Jenna Rosenthal

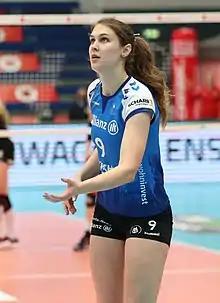
Rosenthal in 2021

Jenna Rosenthal (born May 14, 1996) is an American professional volleyball player who plays as a middle blocker for the Atlanta Vibe of the Pro Volleyball Federation. She has played for the U.S. national team. Professionally, she has played in Finland, Germany, and most recently in 2022, the United States. Collegiately, she played for Marquette University from 2014–2018.